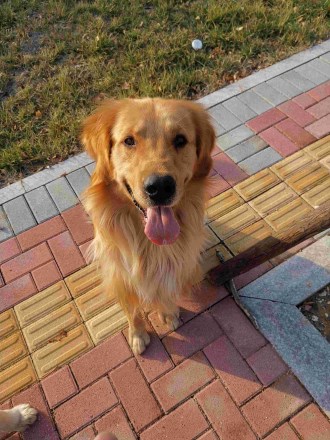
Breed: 5355-n000126-golden_retriever